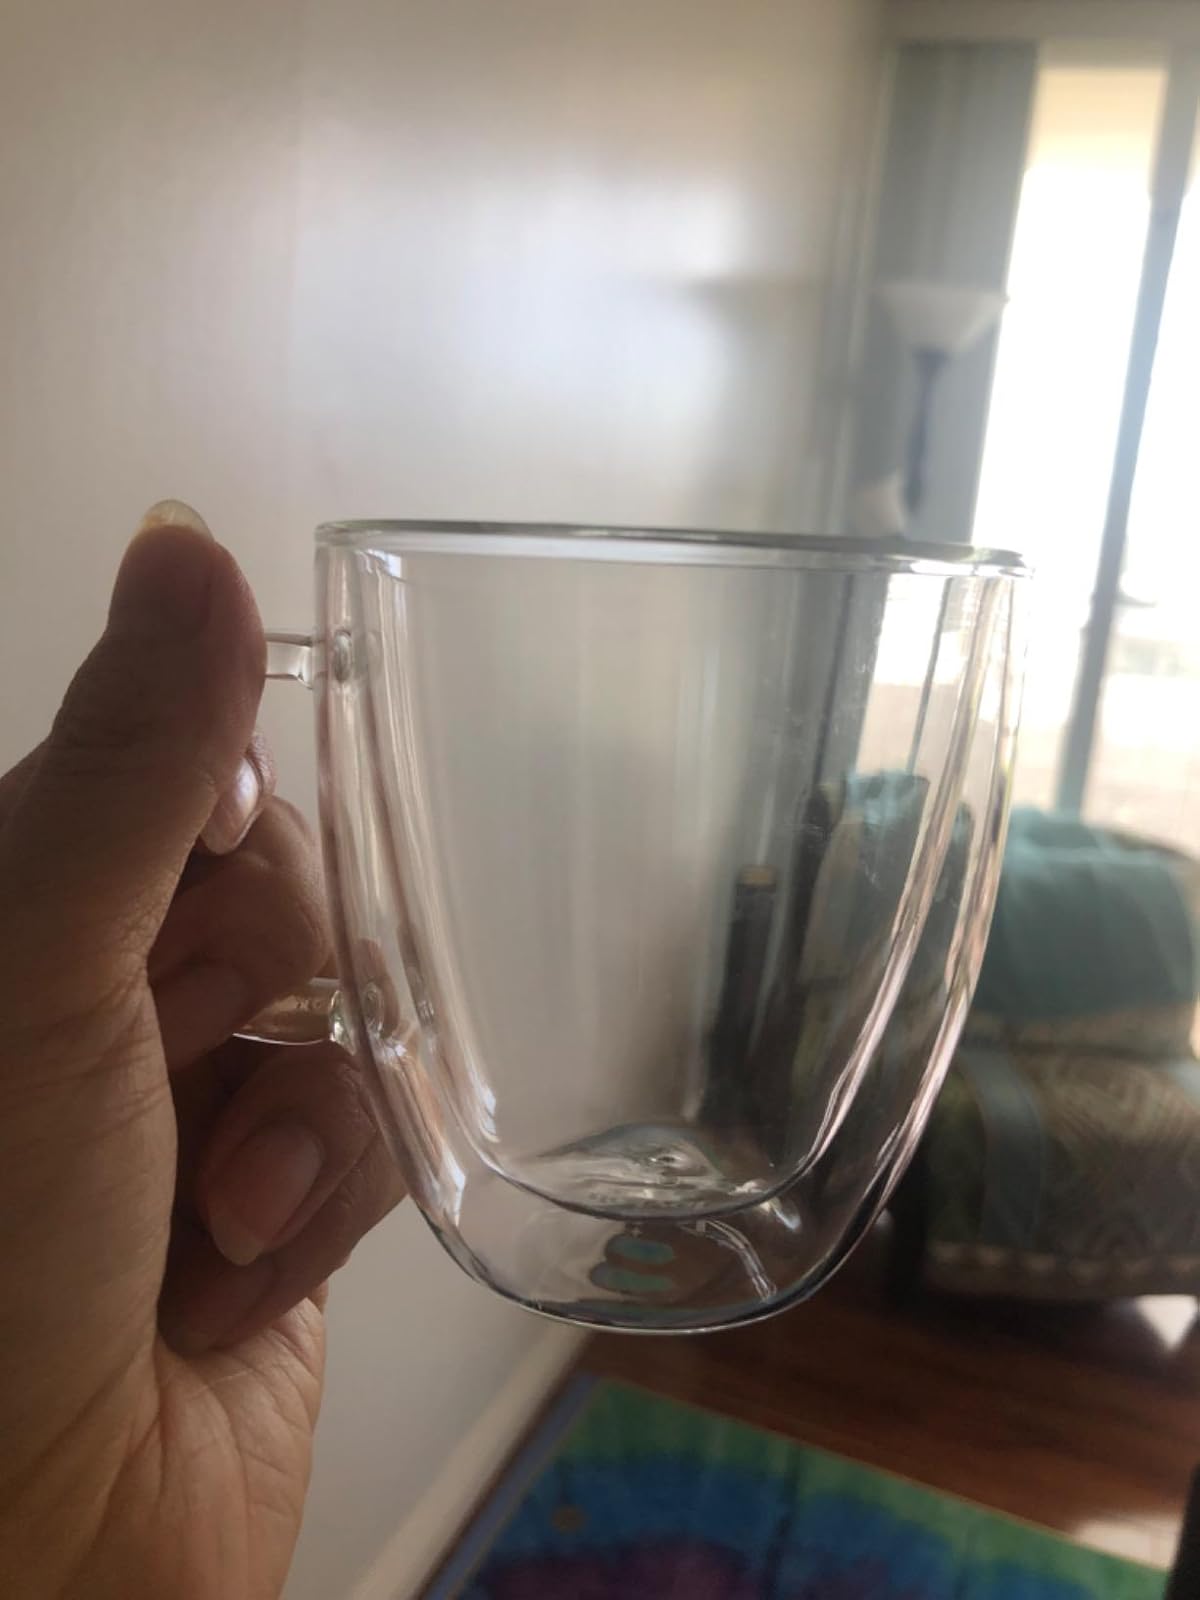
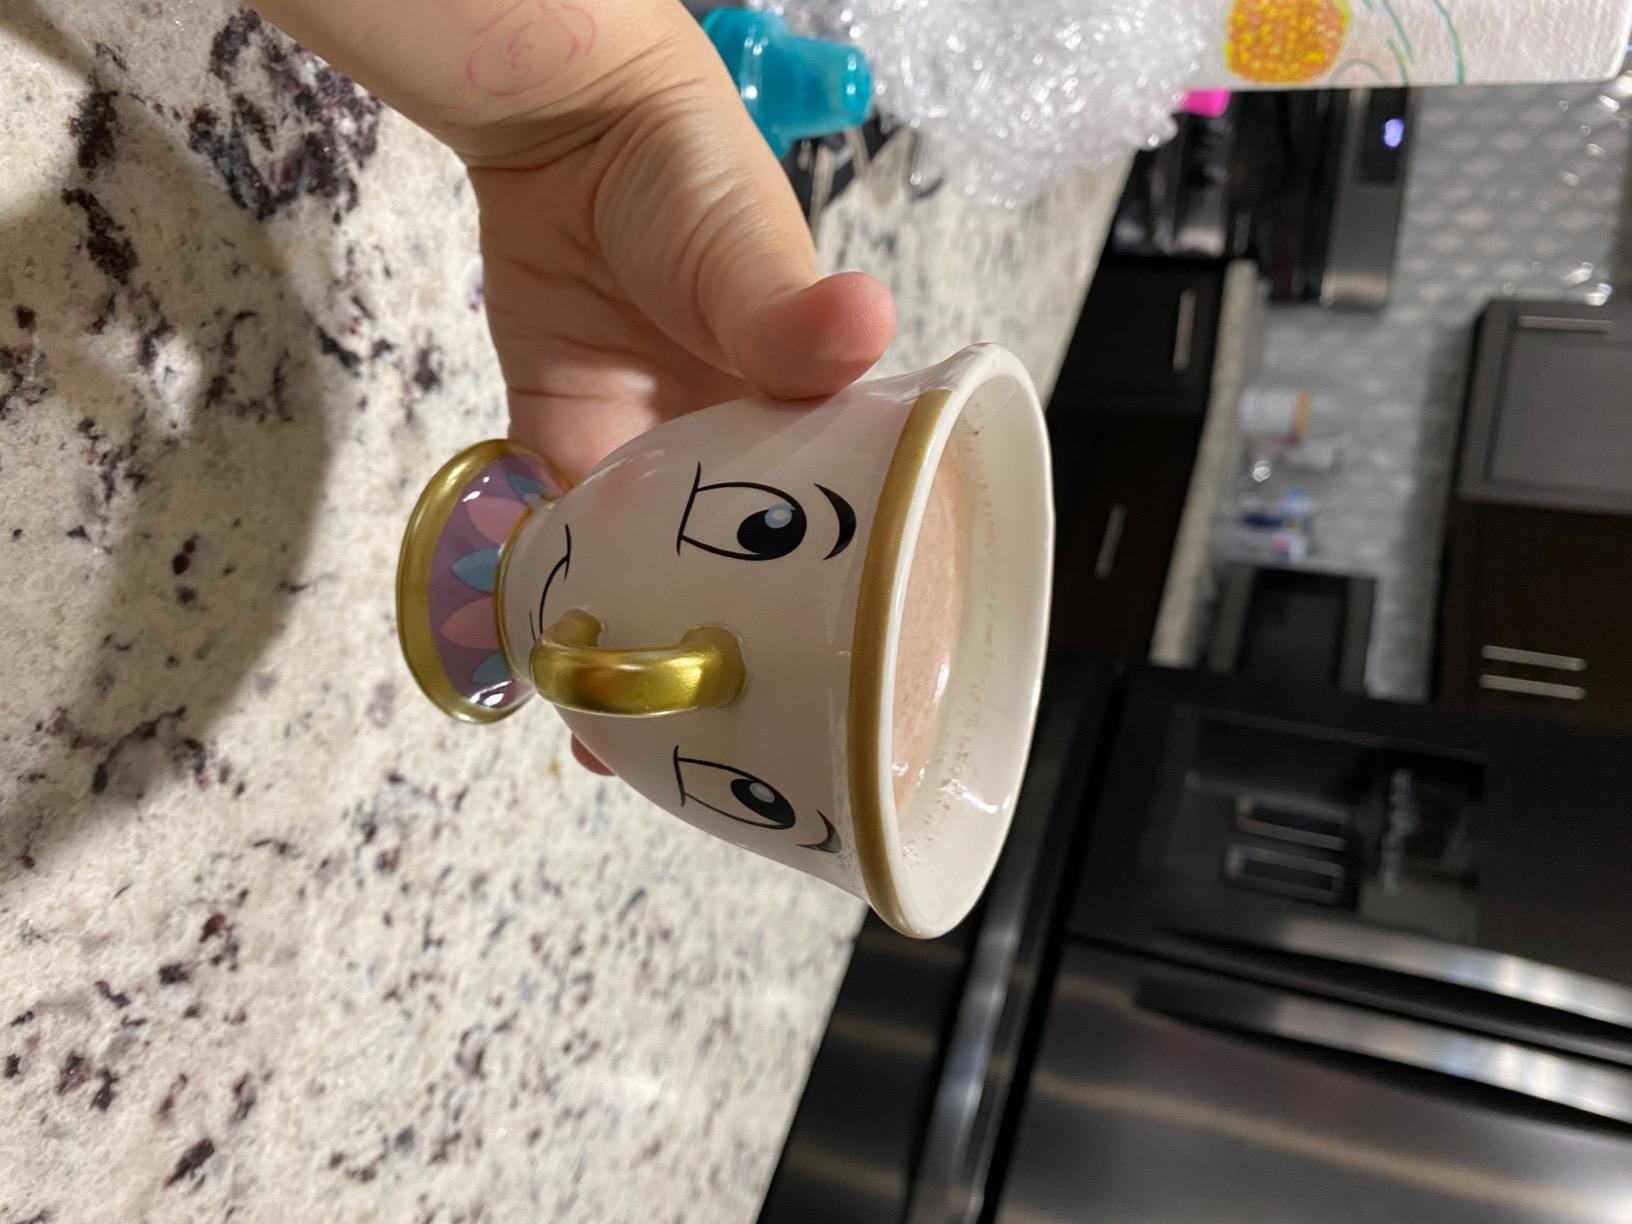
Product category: items_mug
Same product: no